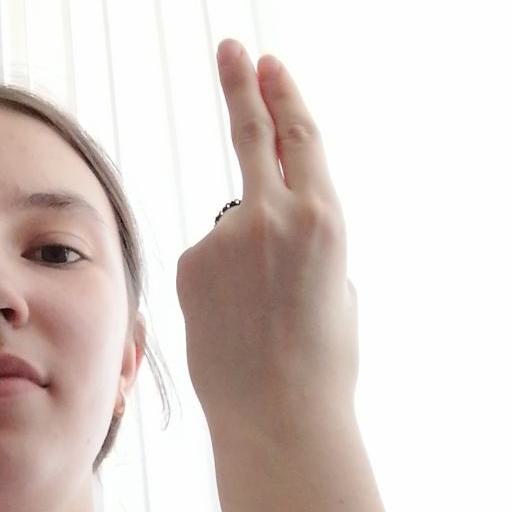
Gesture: two_up_inverted